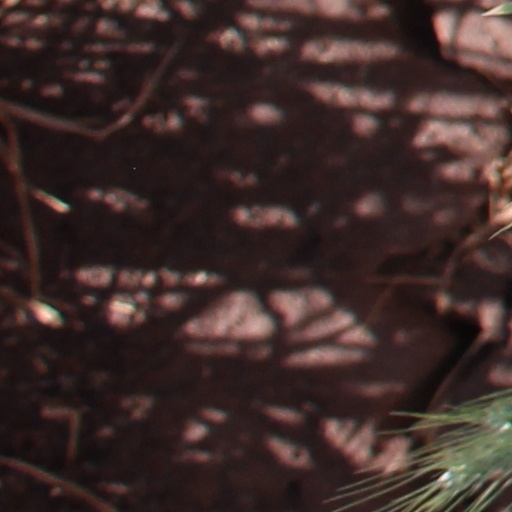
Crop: wheat